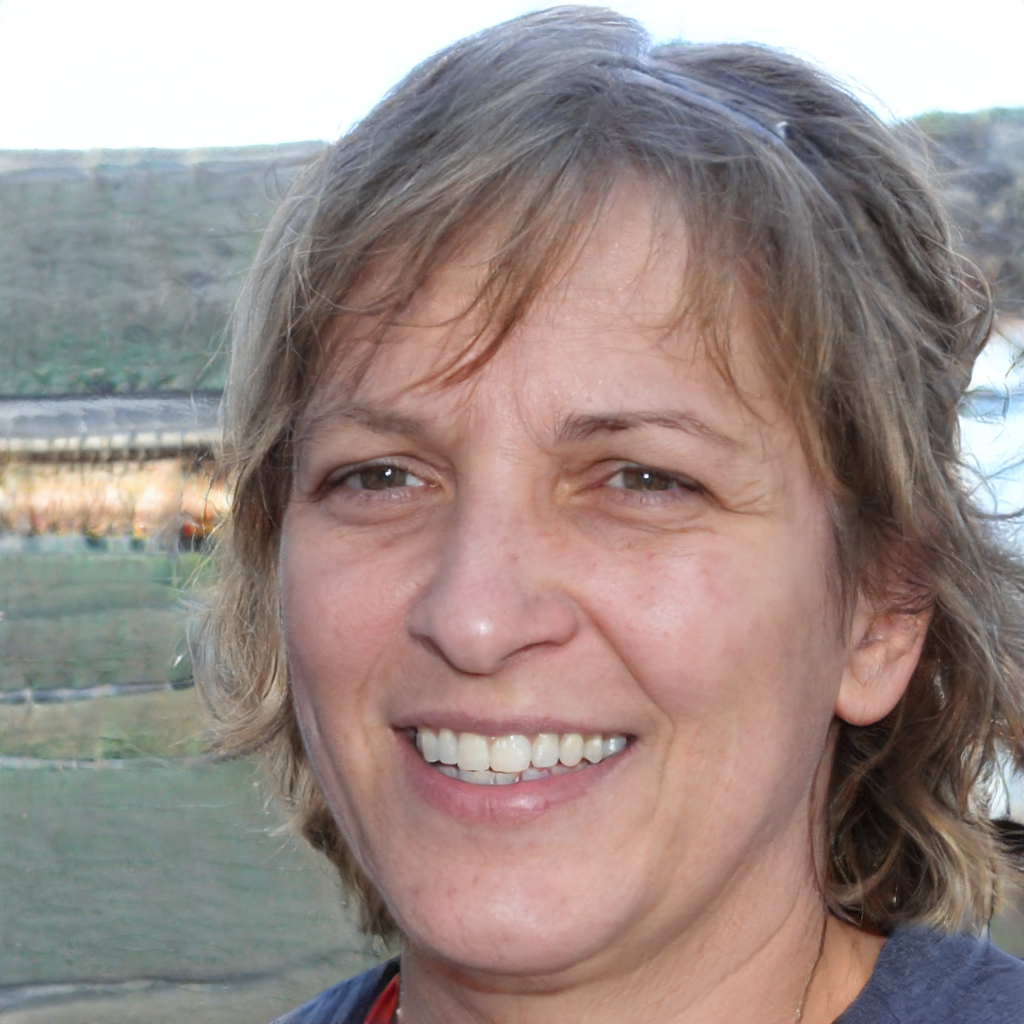
Label: No Watermark